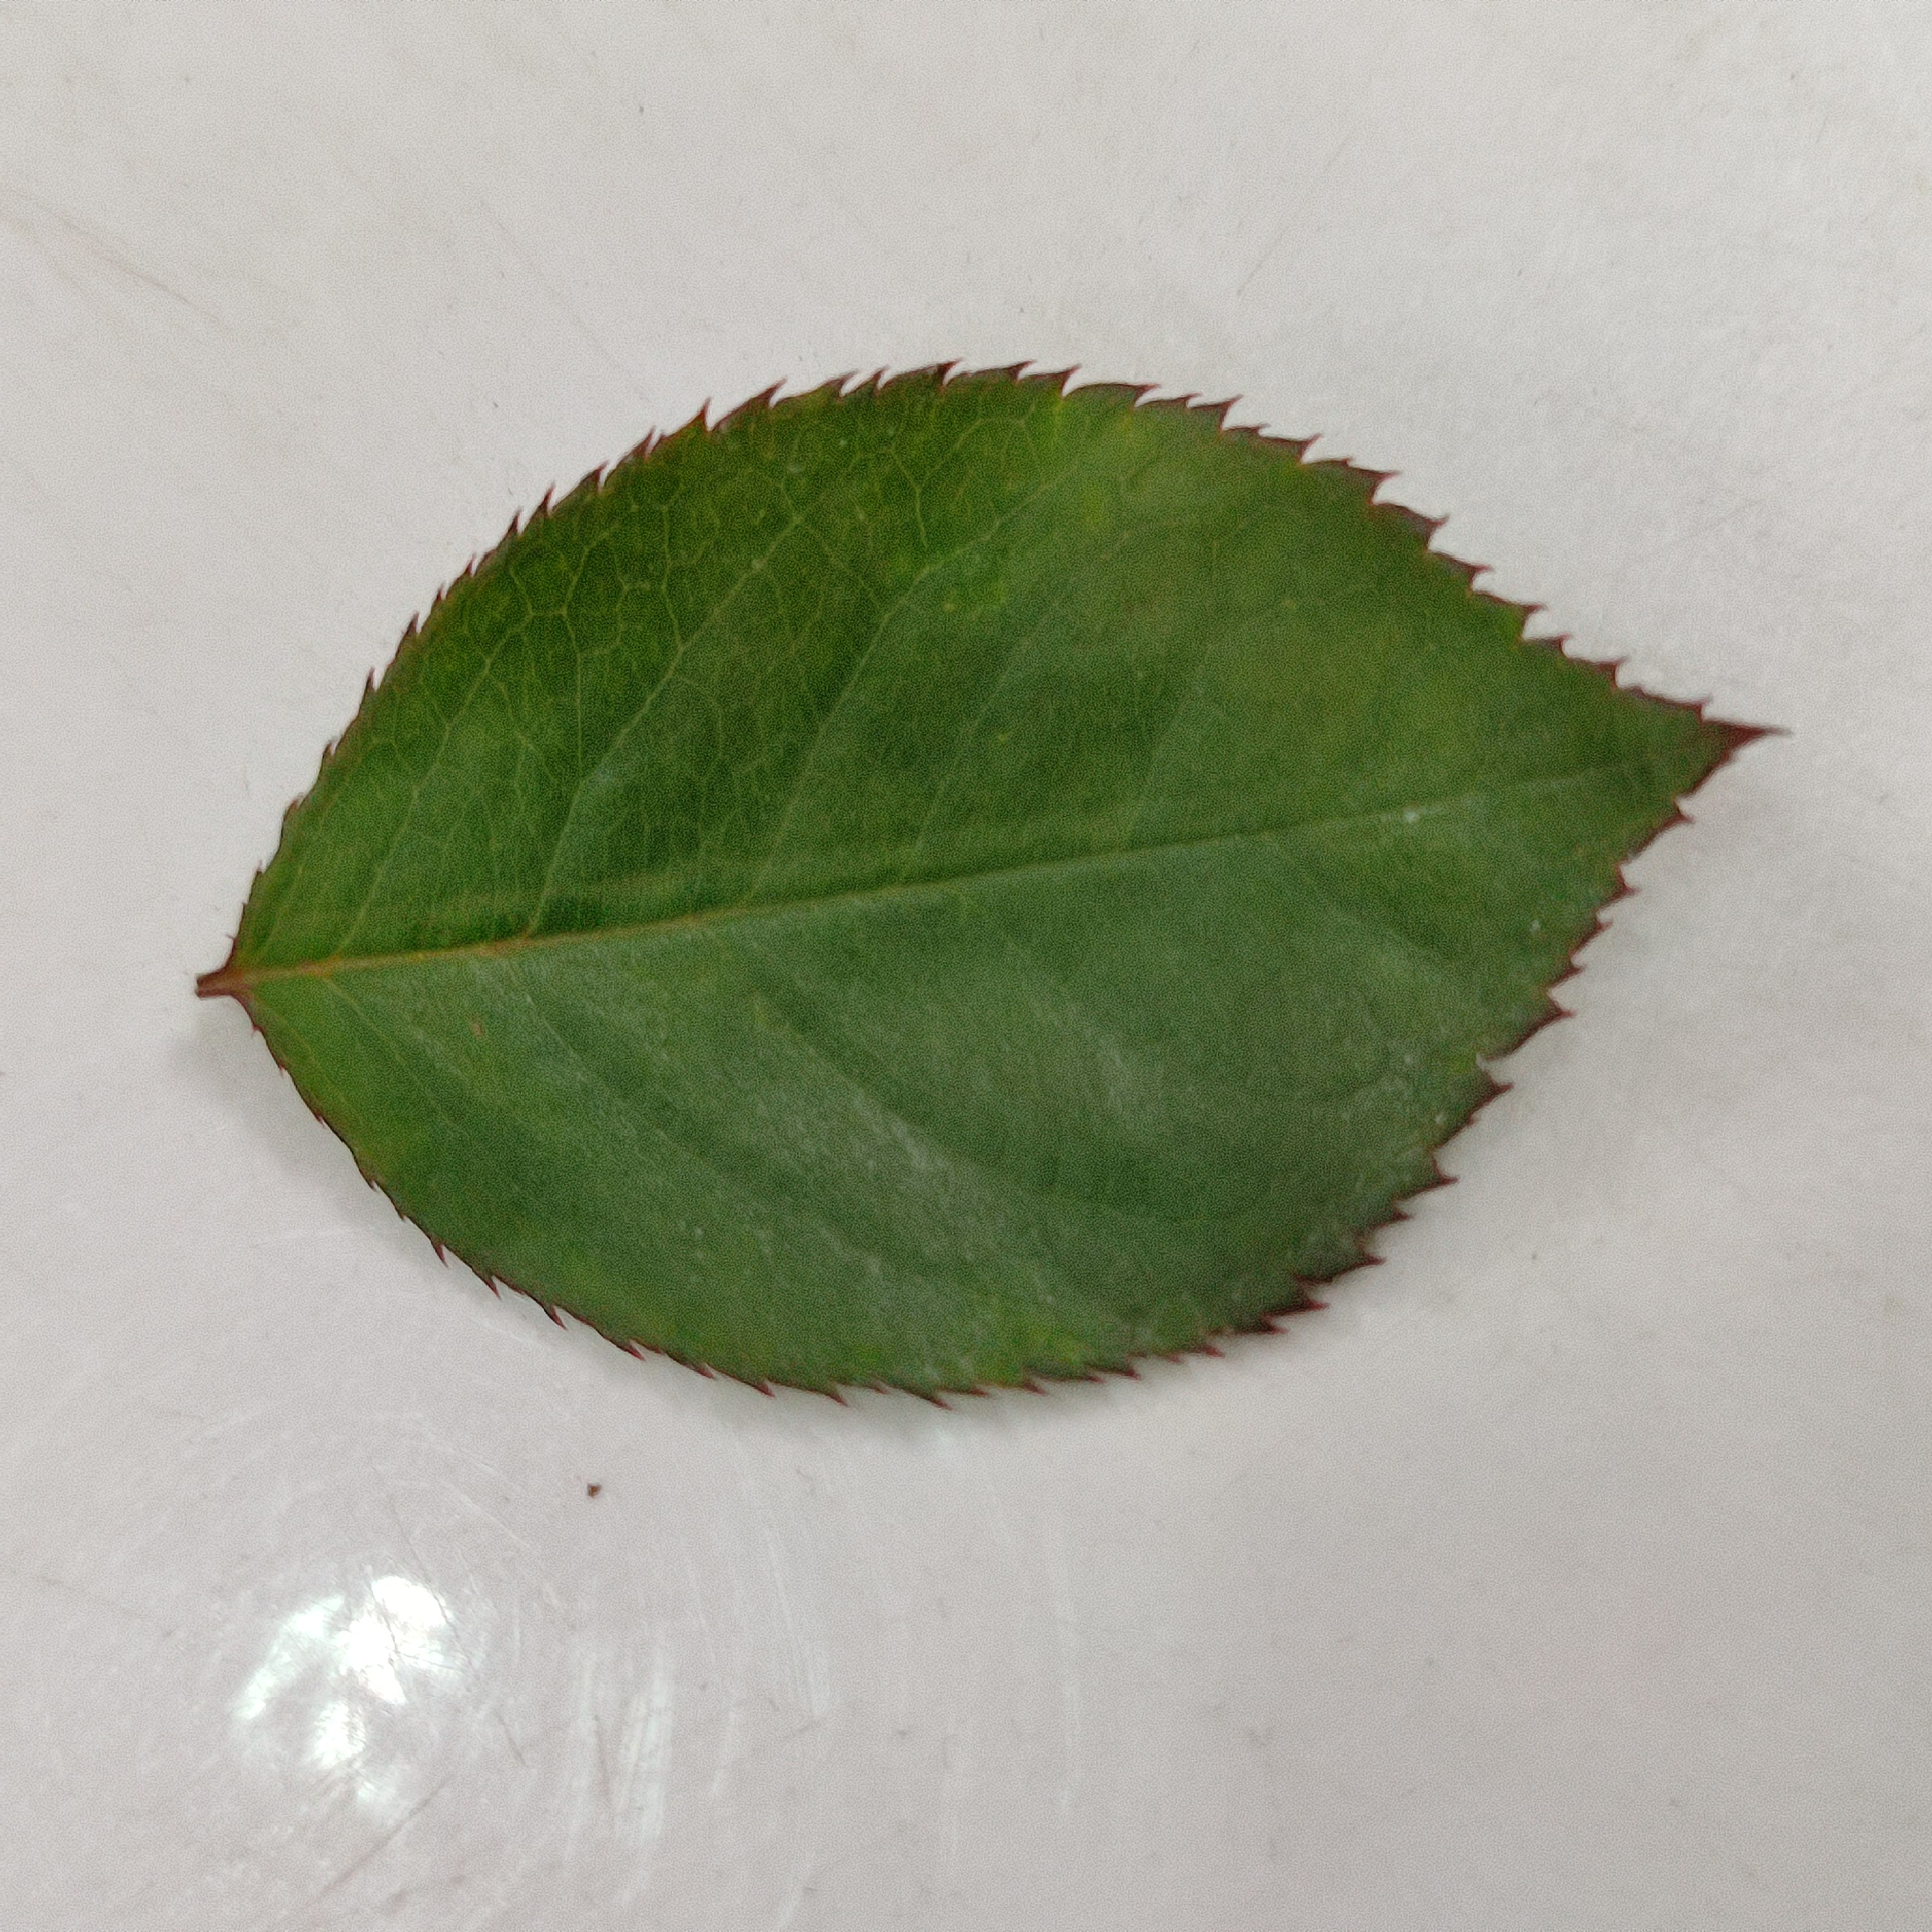
Label: Healthy Leaf